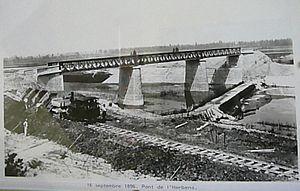
Construction du pont d'Herbens en 1896.
Le pont d'Herbens est un pont à poutres avec travées solidaires en acier construit en 1895 et situé à l'orée du réservoir du Grand-Large à Meyzieu. Il constitue l'un des aménagements alors réalisés dans le cadre de la construction de la centrale hydroélectrique de Cusset. Il permet en effet la traversée routière du canal de Jonage entre Meyzieu et le Grand parc de Miribel-Jonage.